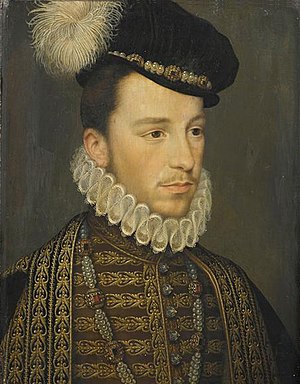
Frankrigs monarker / Huset Capet (987–1792) / Huset Valois (1328–1589) / Valois-Angoulême
Frankrigs monarker tæller de monarker, der har været af Kongeriget Frankrig og dets forgængere, som regerede fra oprettelsen af Frankerriget i 486 med flere afbrydelser til Det andet franske kejserriges fald i 1870.